Canon RF lens mount

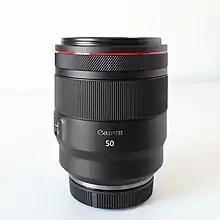
RF50mm F1.2 L USM without lens hood

In conjunction with the February 2019 announcement of the entry-level full-frame EOS RP, Canon announced six additional lenses would be released by the end of that year, although it did not indicate release dates for any of them: